Sayyid Mir Muhammad Alim Khan

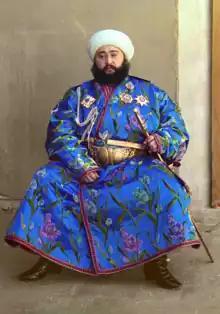
Alim Khan, photographed in color by Prokudin-Gorsky in 1911

Emir Sayyid Mir Muhammad Alim Khan (Chagatai and , 3 January 1880 – 28 April 1944) was the last emir of the Uzbek Manghit dynasty, rulers of the Emirate of Bukhara in Central Asia. Although Bukhara was a protectorate of the Russian Empire from 1873, the Emir presided over the internal affairs of his emirate as an absolute monarch and reigned from 3 January 1911 to 30 August 1920.